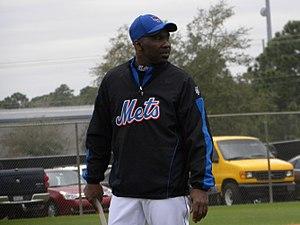
William Hayward « Mookie » Wilson est un ancien joueur des Ligues majeures de baseball ayant évolué à la position de voltigeur de 1980 à 1991, principalement pour les Mets de New York.